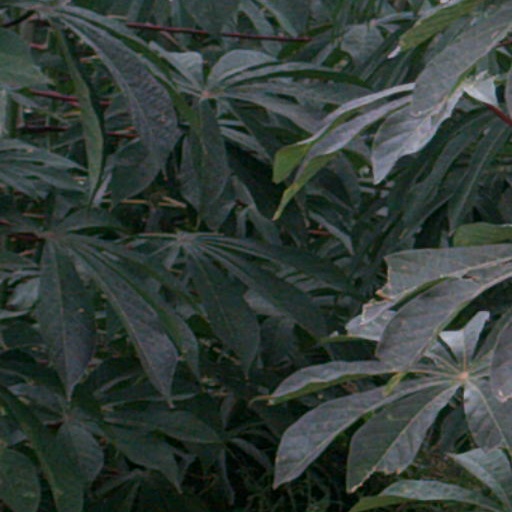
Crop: cassava